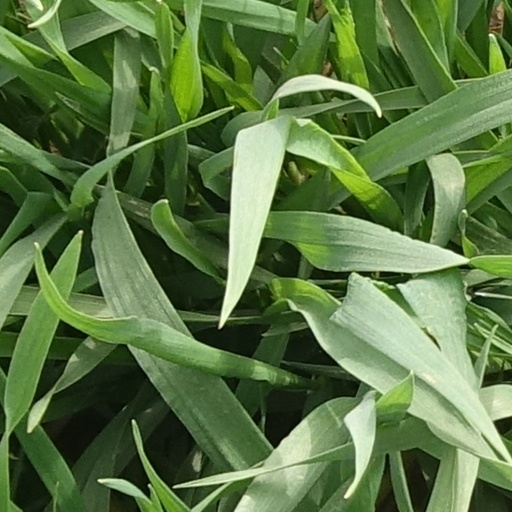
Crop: wheat